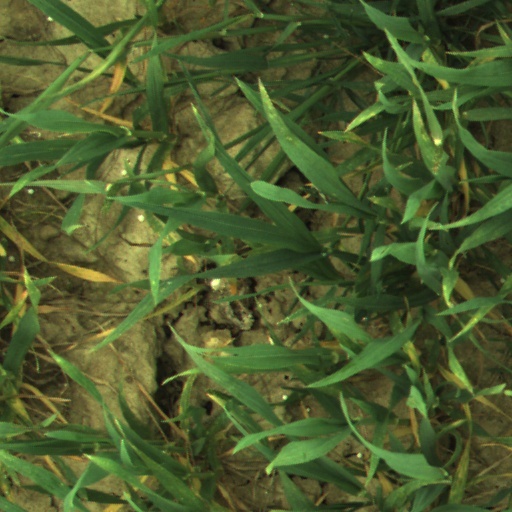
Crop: wheat